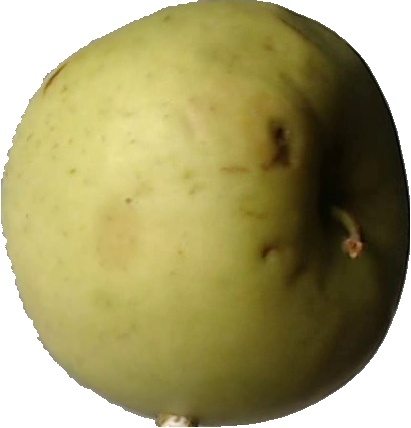
Label: apple_golden_3